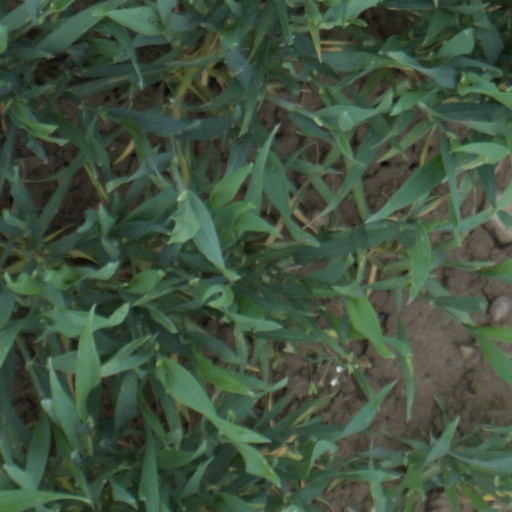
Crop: wheat